Mod (subculture)

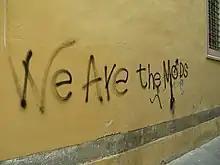
Mod graffiti in Italy from 2007

As the mod lifestyle was going through transformation in England, it became all the rage in the United States and around the world, as many young people adopted its look. However, the worldwide experience differed from that of the early scene in London in that it was based mainly on pop culture and influenced by British rock musicians. By then, mod was thought of more as a general youth-culture style rather than as a separate subgroup among different contending factions.